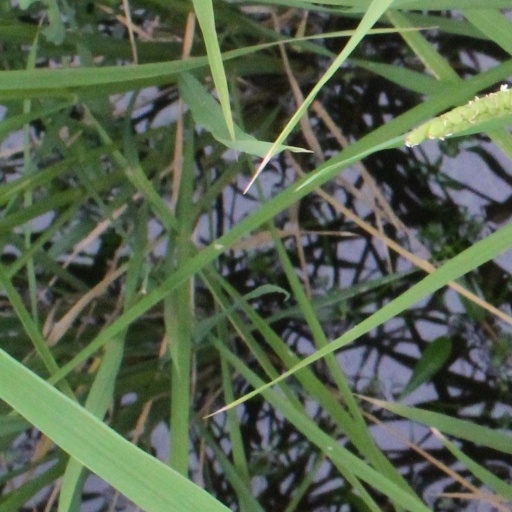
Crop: rice